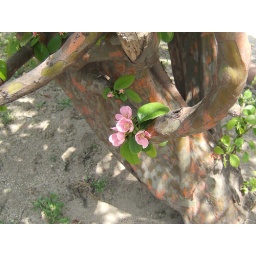
Interesting bark on this fruit baring tree seen at the Corps of Engineers compound in Seoul, Korea